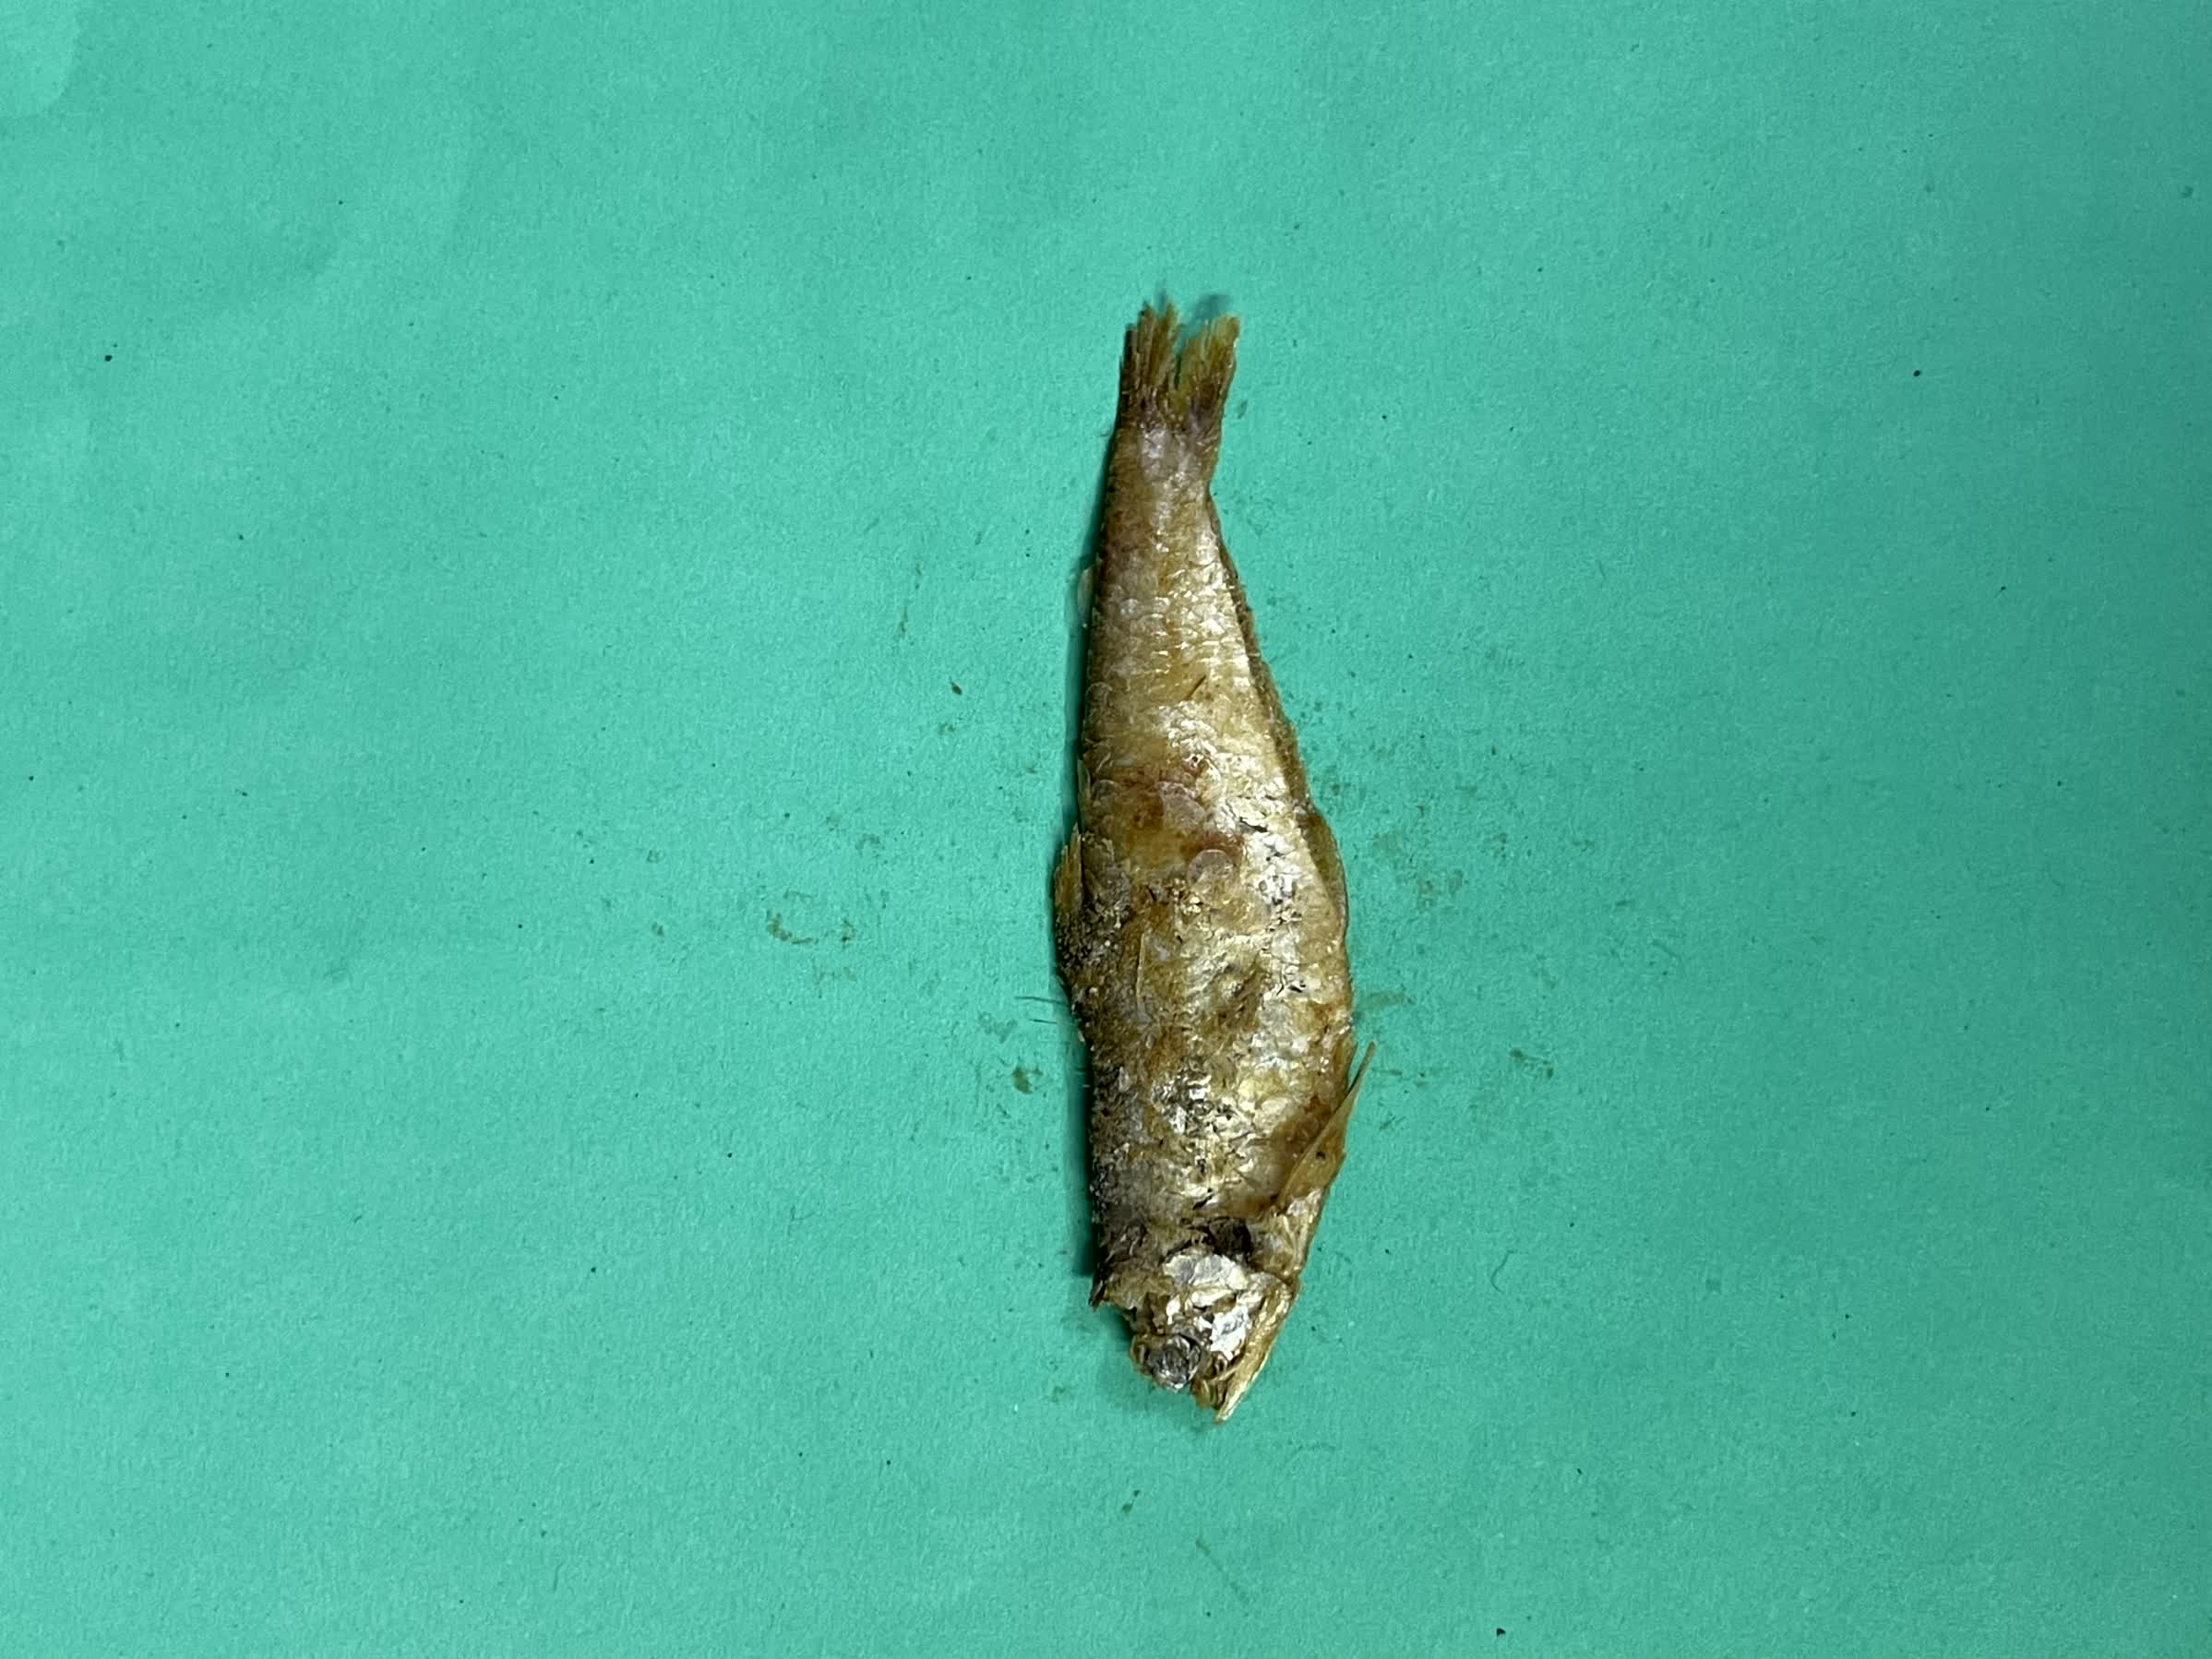
Species: Bashpata